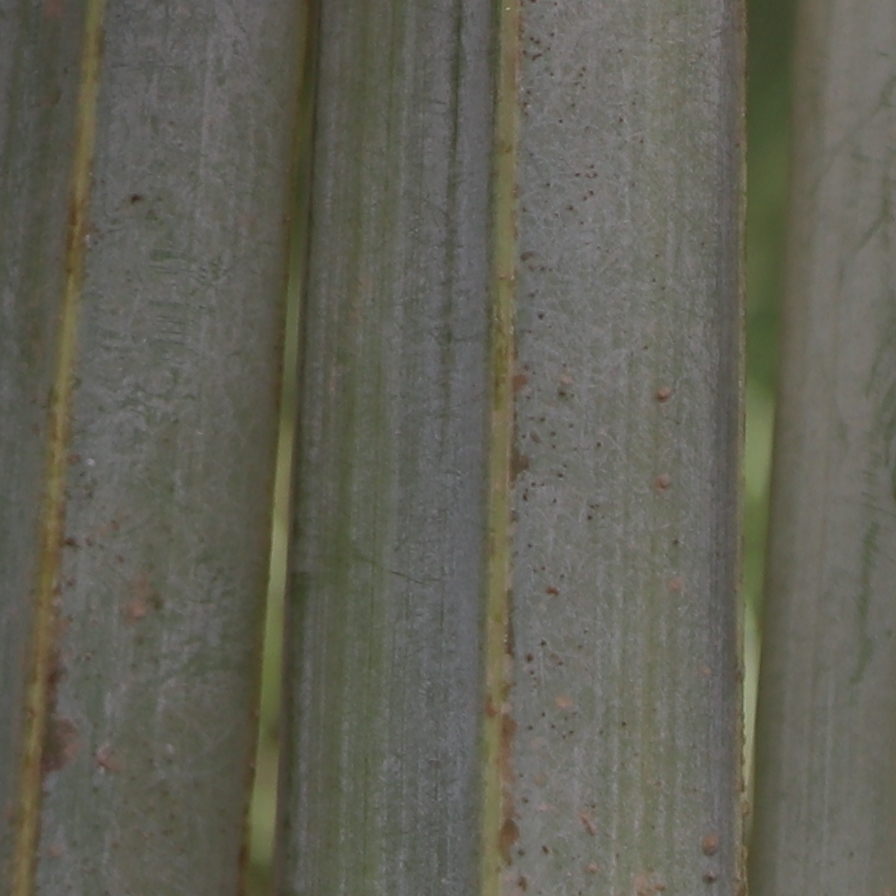
Label: Honey